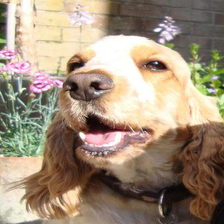
Species: dog
Breed: english cocker spaniel